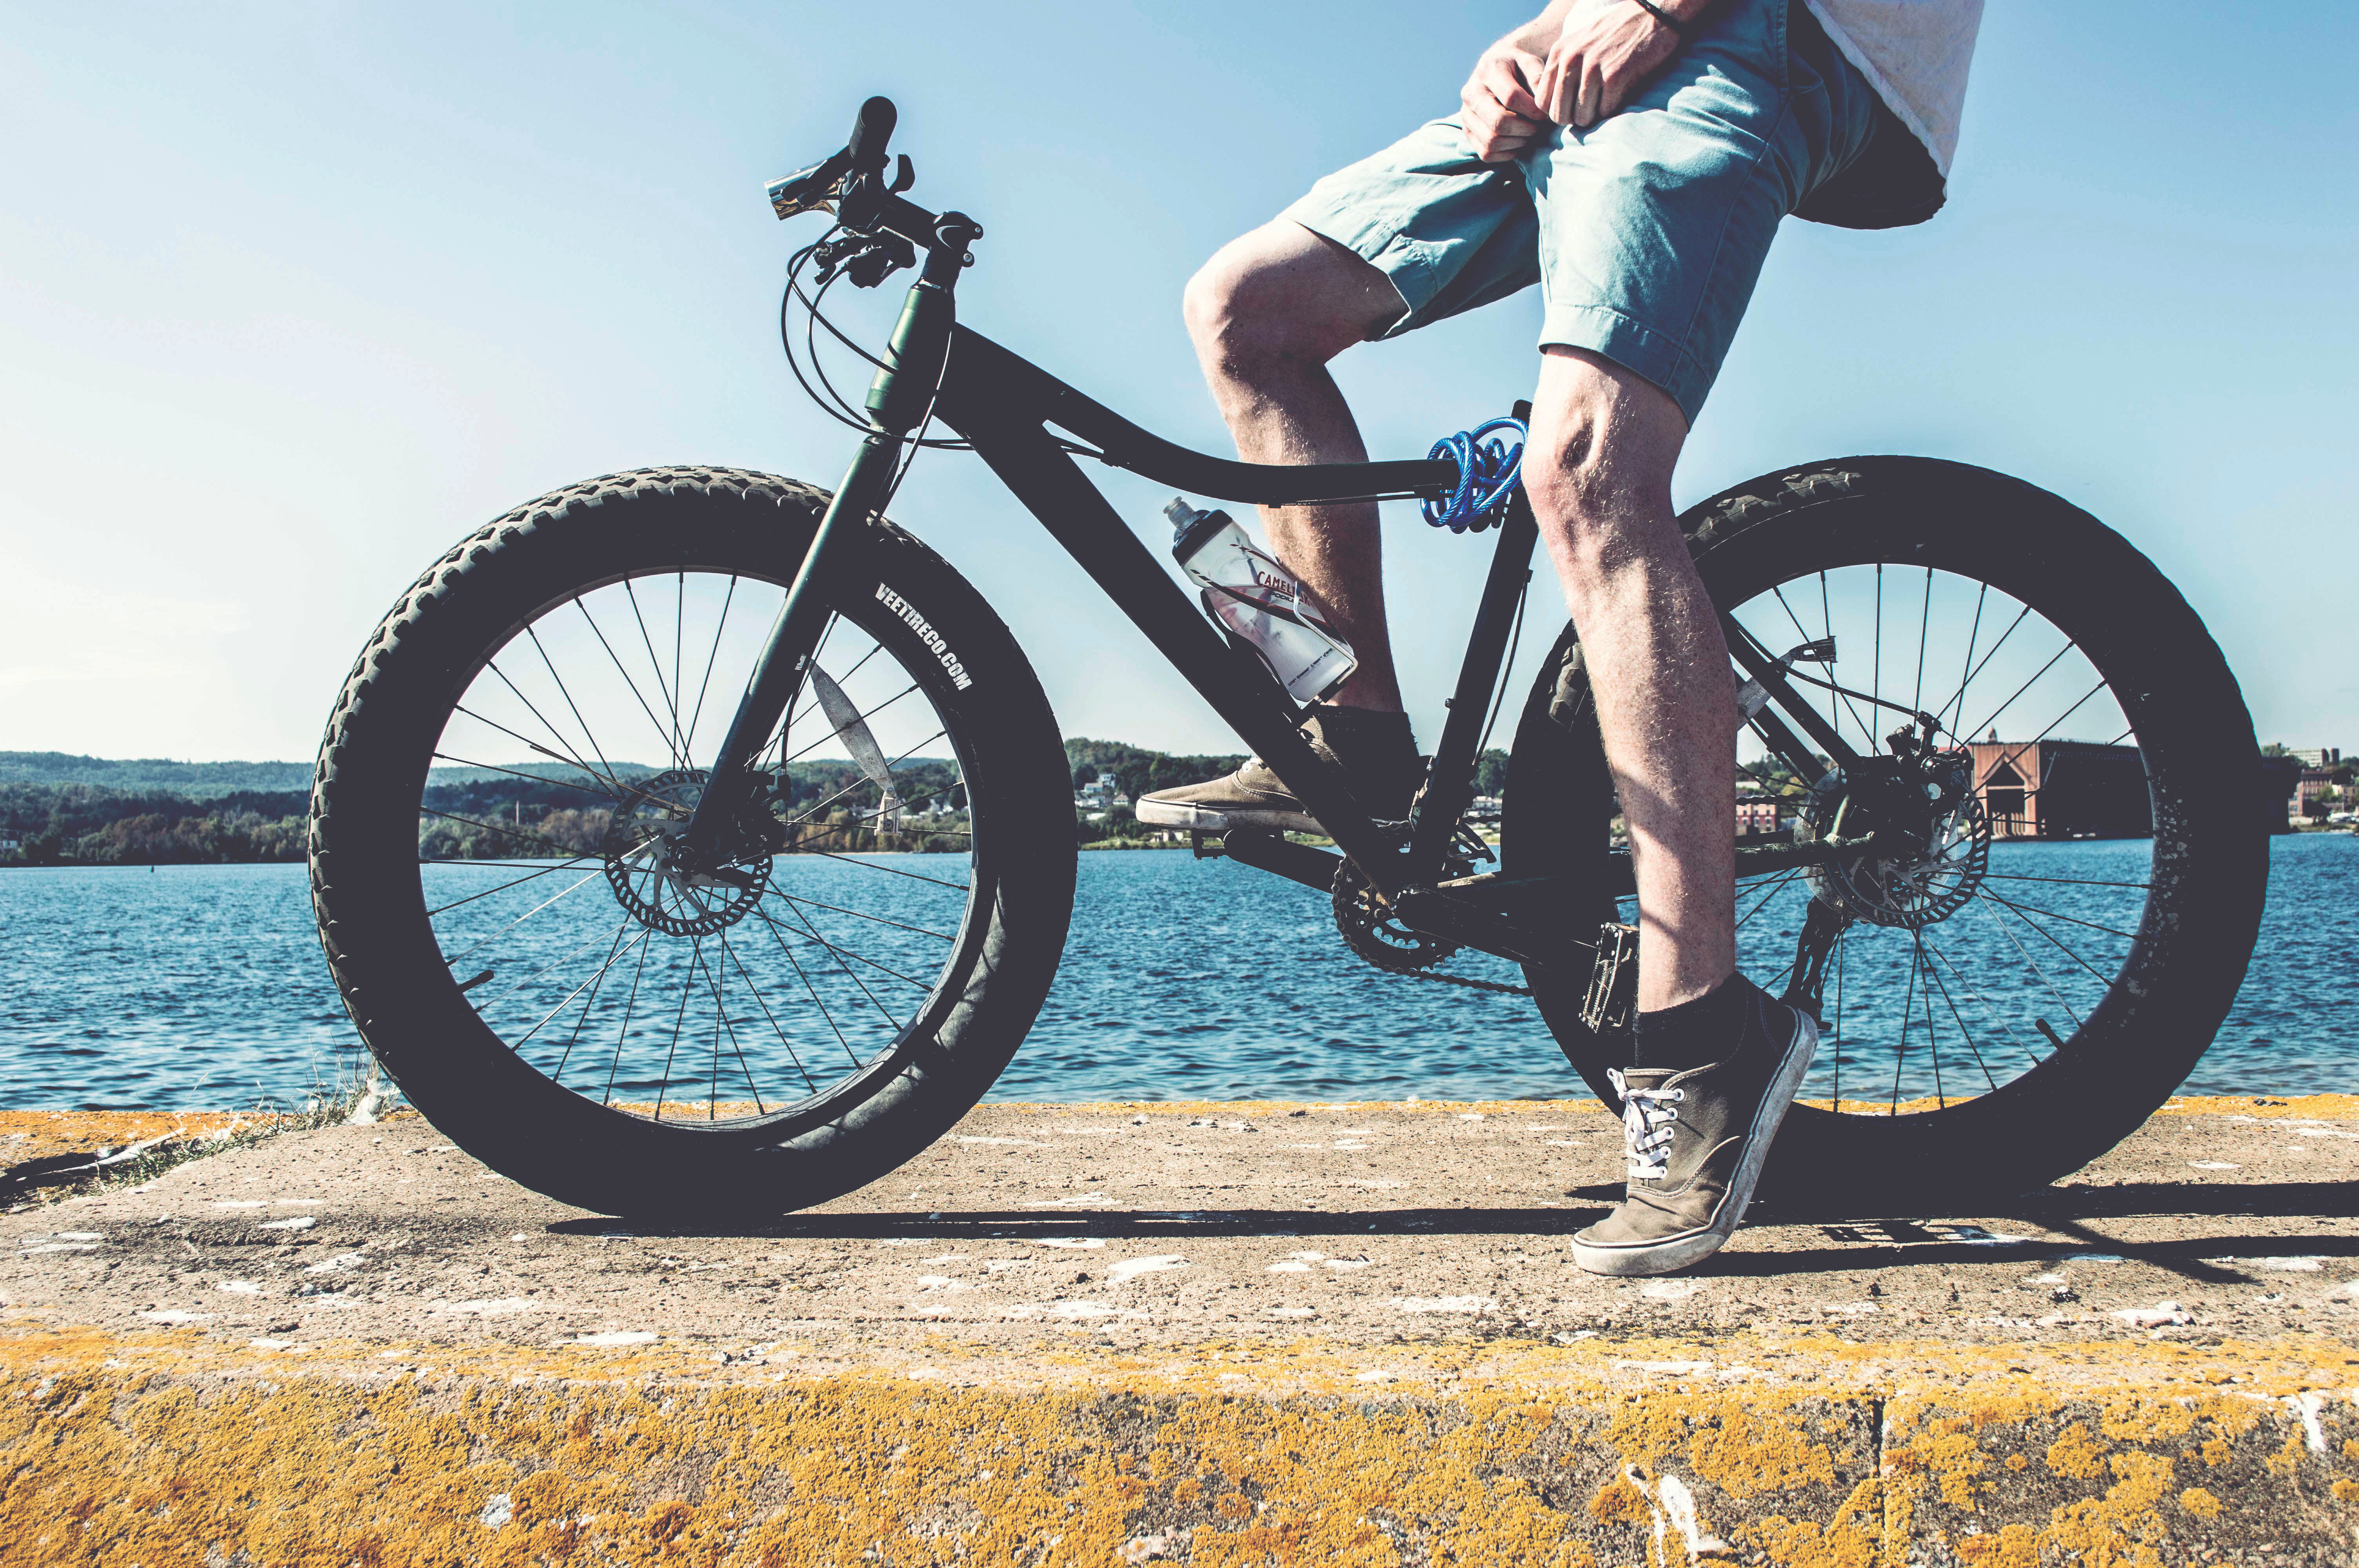
person, wheel, bicycle, bike, cyclist, vehicle, extreme sport, sports equipment, mountain bike, caucasian, cycling, sports, freeride, mountain biking, road cycling, cycle sport, cyclo cross bicycle, bicycle racing, bicycle motocross, bmx bike, freestyle bmx, road bicycle